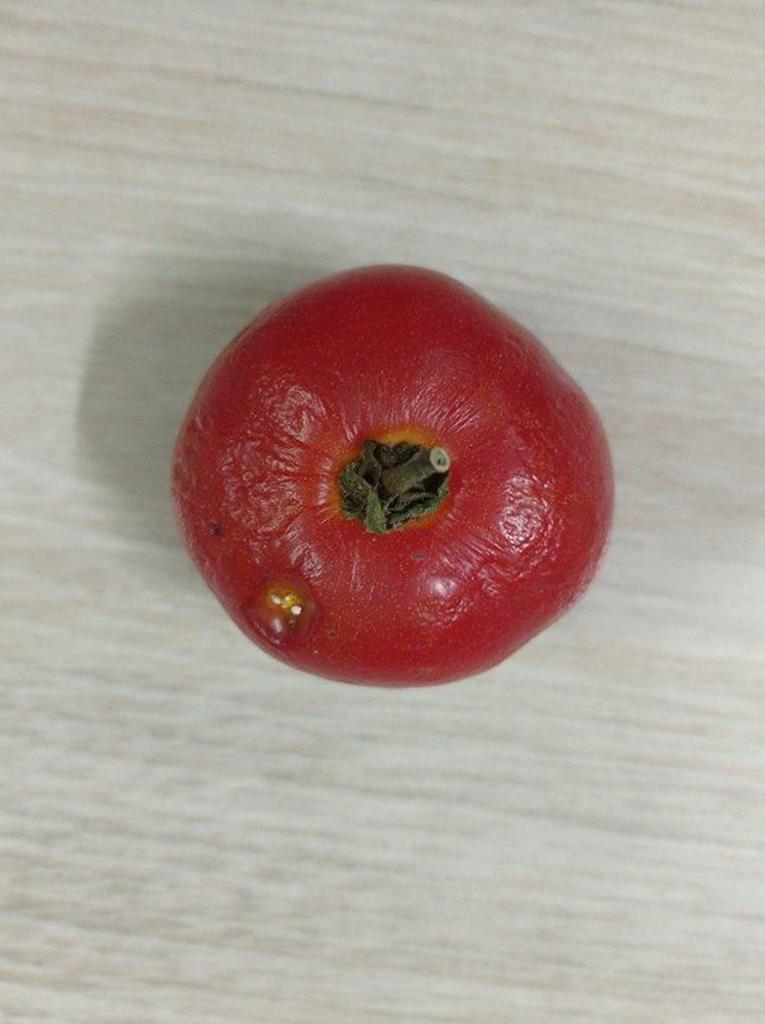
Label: Rotten